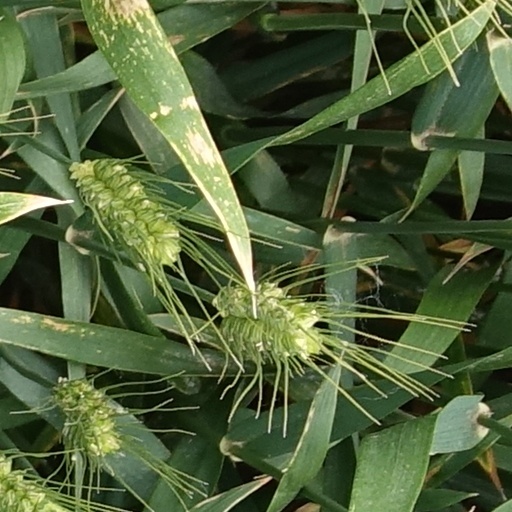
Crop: wheat